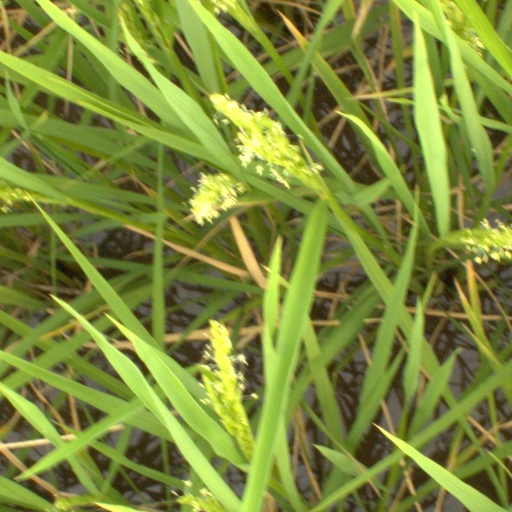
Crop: rice